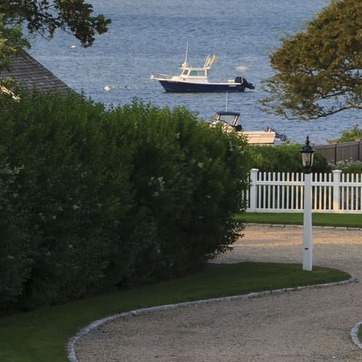
Material: foliage